Dalvik (software)

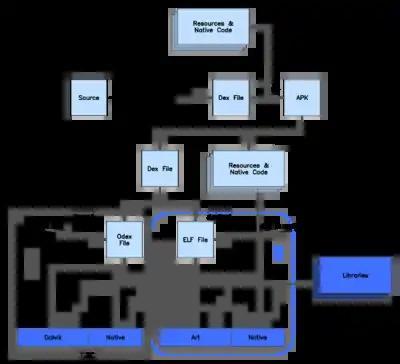
A comparison of Dalvik and ART architectures

Unlike Java Virtual Machines, which are stack machines, the Dalvik VM uses a register-based architecture that requires fewer, typically more complex, virtual machine instructions. Dalvik programs are written in Java using the Android application programming interface (API), compiled to Java bytecode, and converted to Dalvik instructions as necessary.